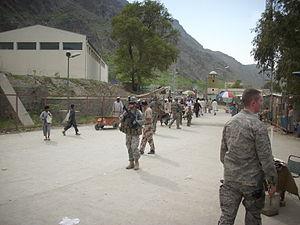
Torkham est l'un des principaux postes frontaliers internationaux entre le Pakistan et l'Afghanistan, situé sur la frontière internationale de Torkham. Il relie la province de Nangarhar en Afghanistan aux zones tribales administrées par le gouvernement fédéral et Khyber Pakhtunkhwa. Il s'agit du point d'entrée le plus fréquenté entre les deux pays, servant de site de transport, d'expédition et de réception majeur. L'autoroute 7 relie Torkham à Kaboul en passant par Jalalabad.